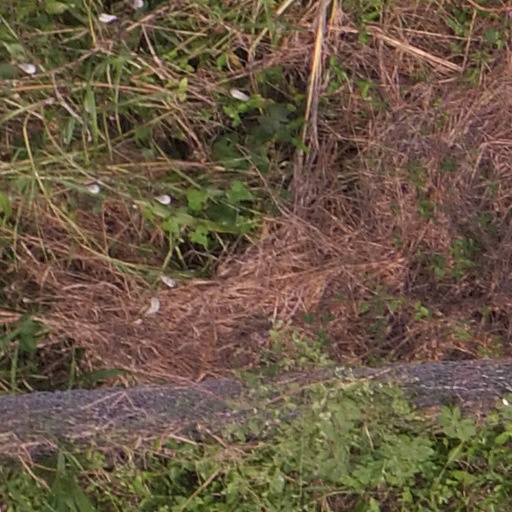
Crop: maize; corn